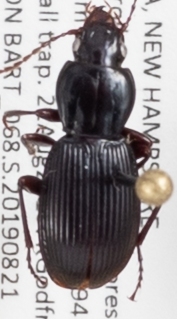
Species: Pterostichus tristis
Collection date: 2019-08-21
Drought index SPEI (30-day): -0.554
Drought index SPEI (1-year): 0.9
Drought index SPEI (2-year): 0.71